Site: brandenburg
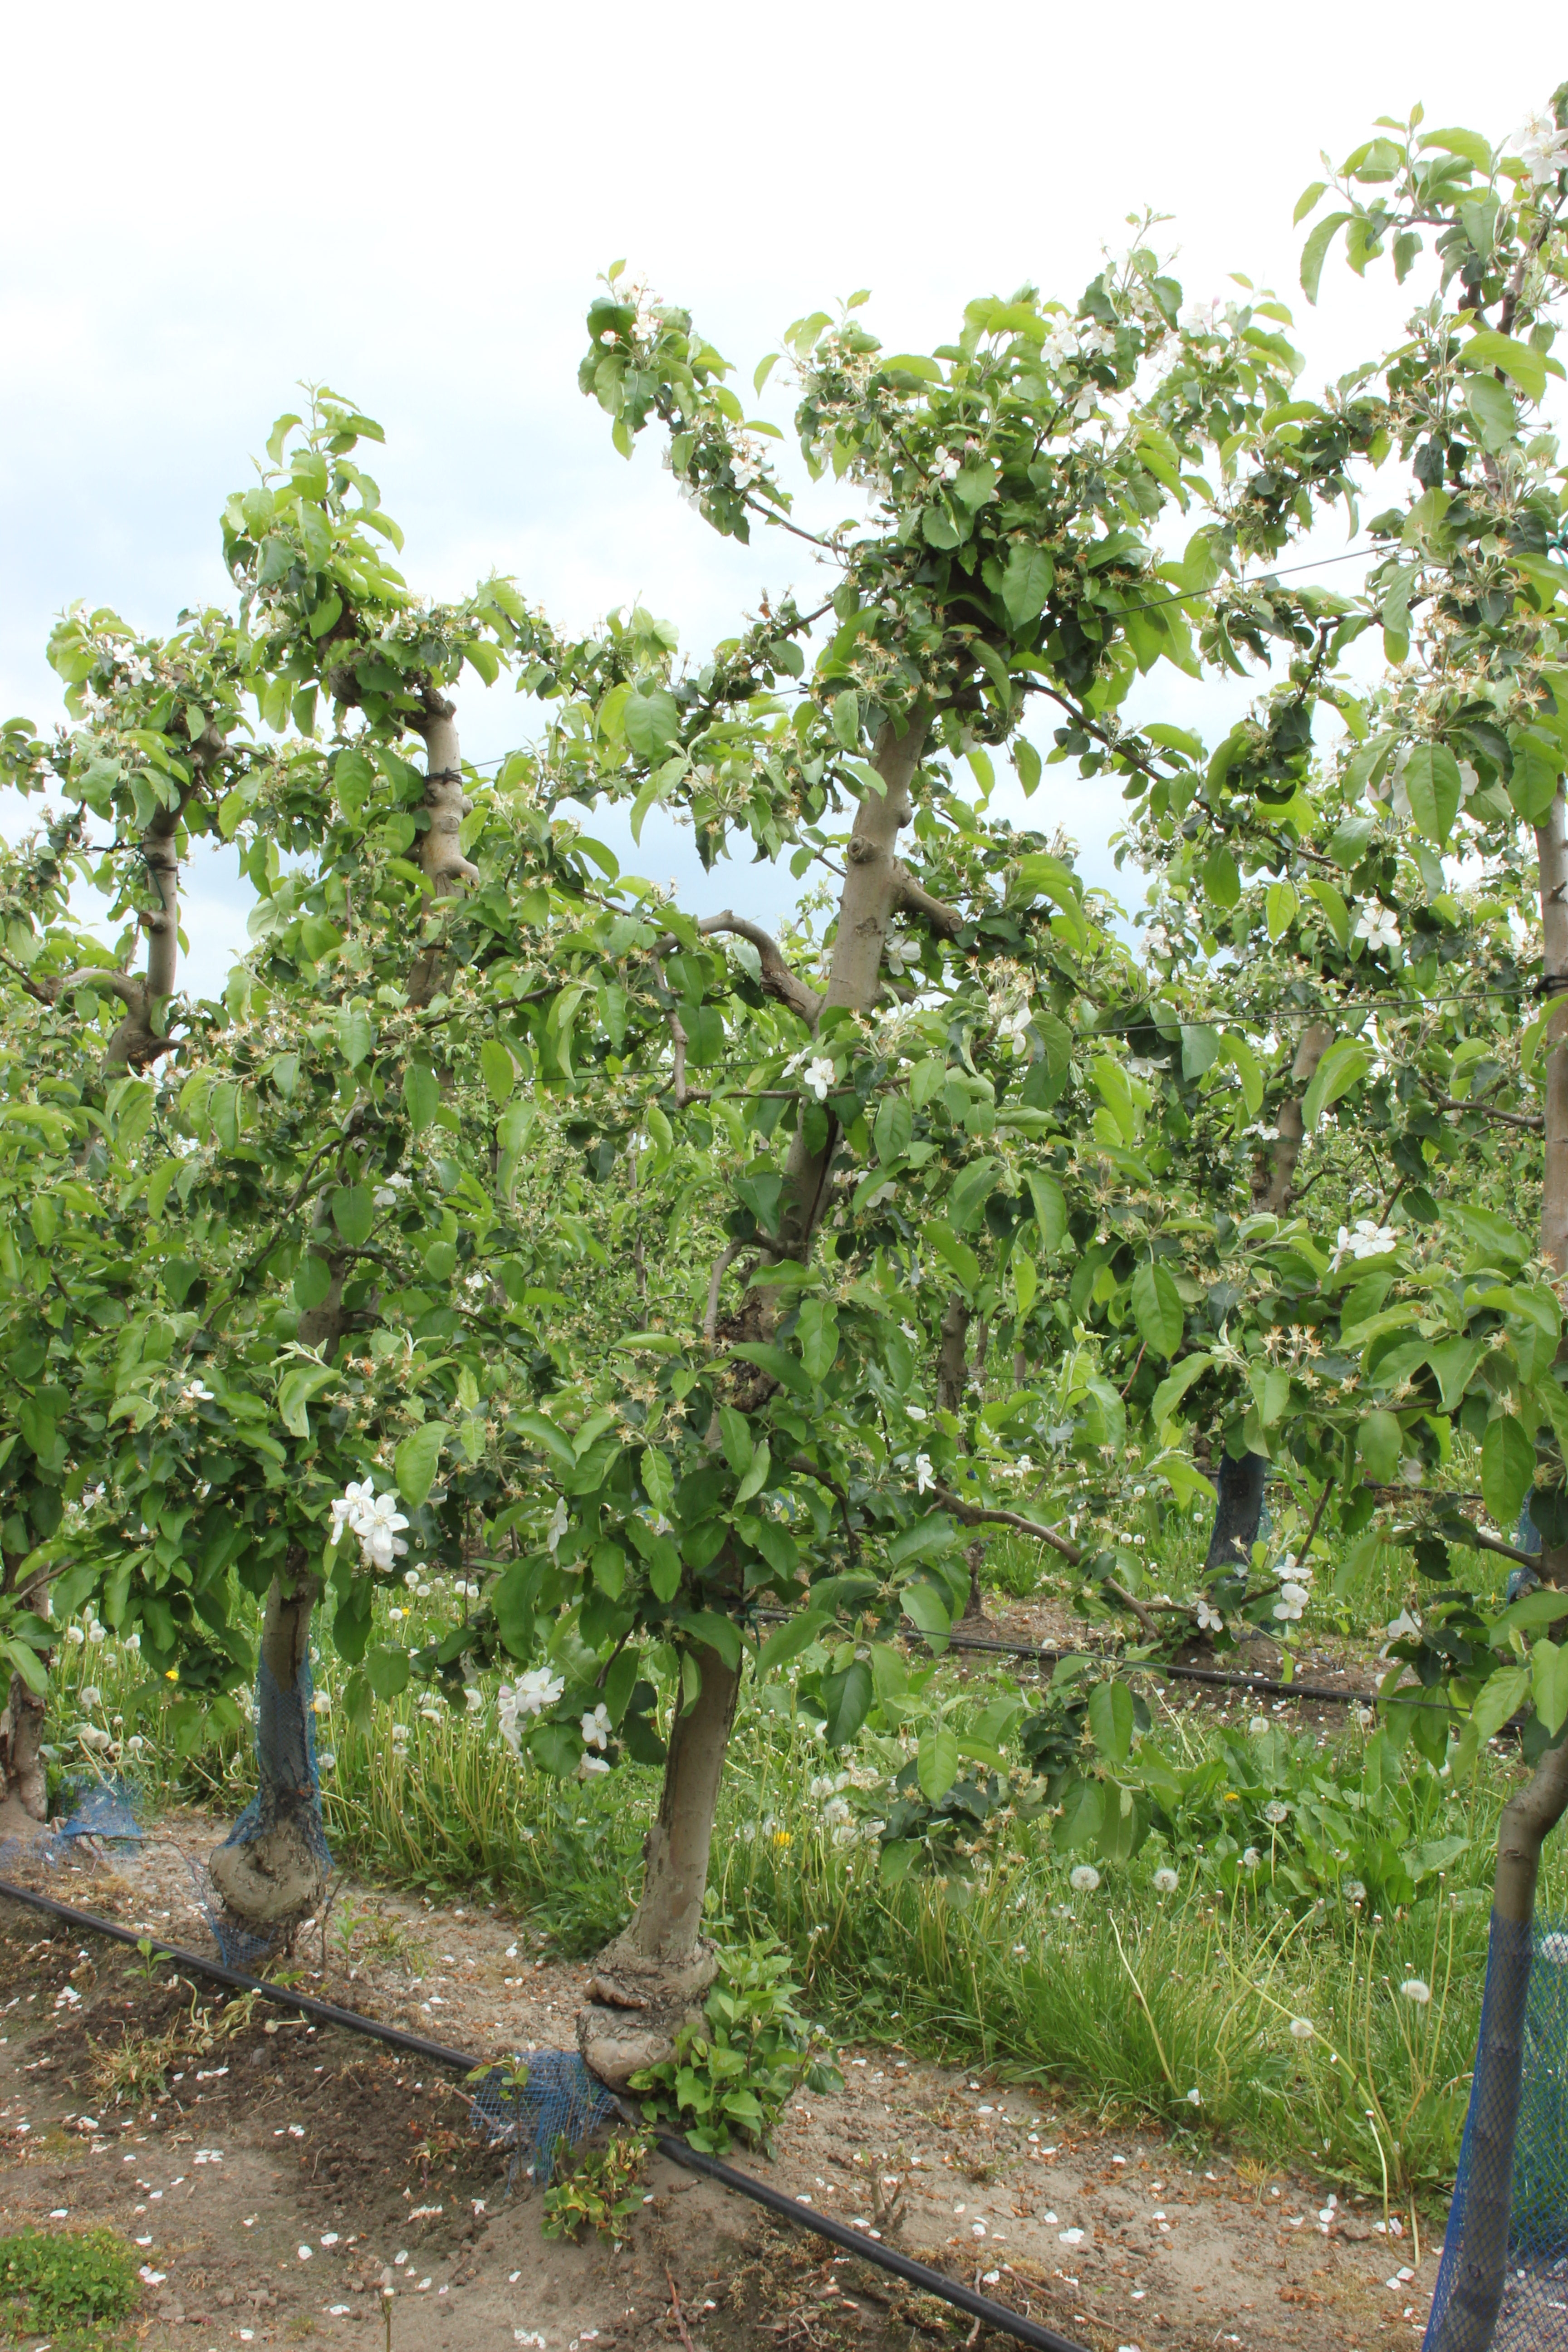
Growth stage (BBCH 67): Flowering